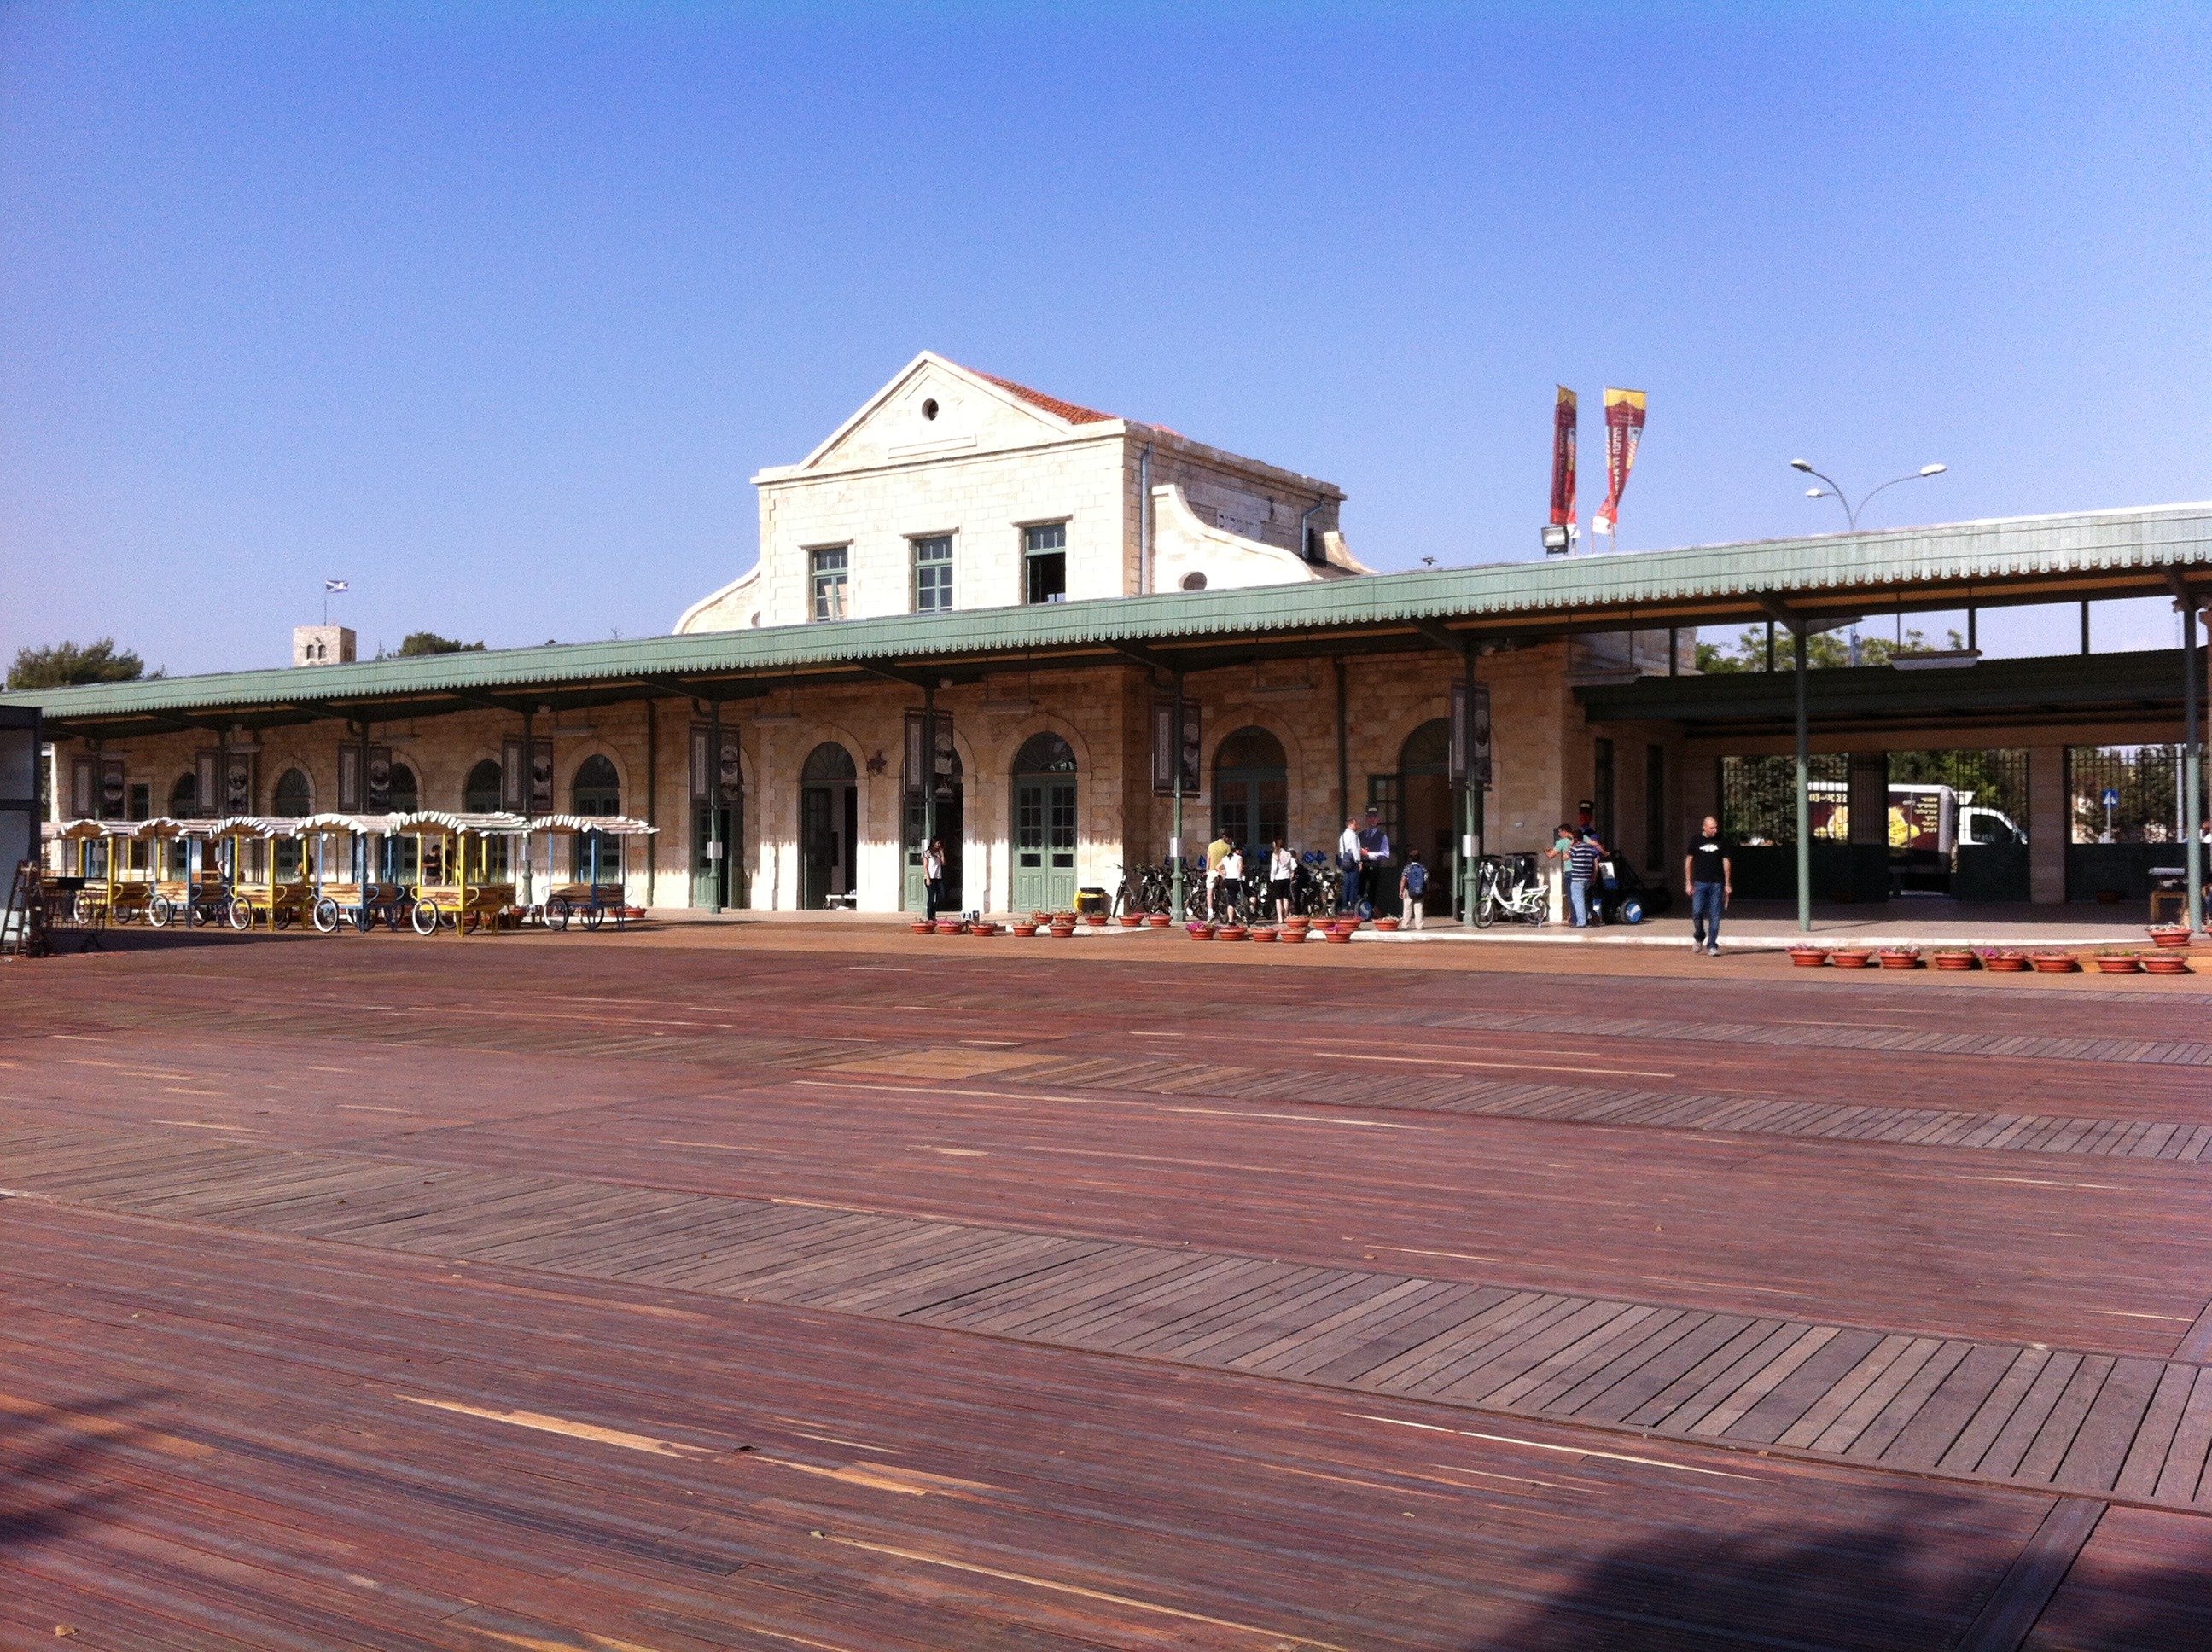
mobile, structure, people, boardwalk, technology, track, railway, railroad, town, building, palace, urban, train, walkway, travel, steel, metro, motion, transit, transportation, transport, journey, plaza, station, industrial, industry, business, speed, tourism, lifestyle, modern, departure, locomotive, public, town square, estate, railway station, passenger, sport venue, outdoor structure